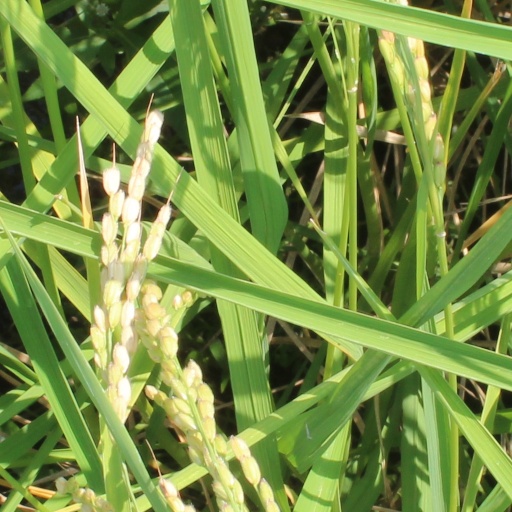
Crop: rice